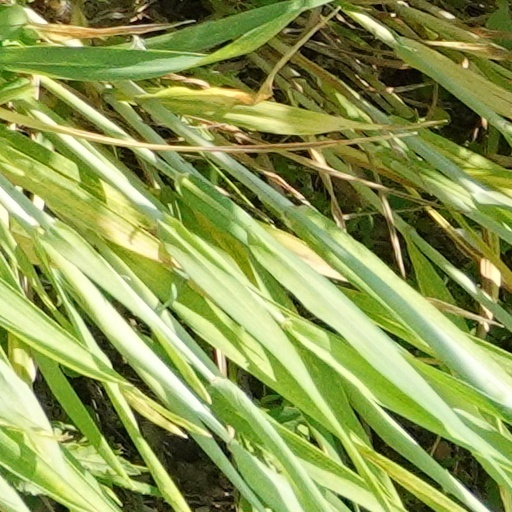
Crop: wheat